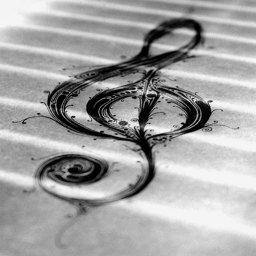
this is exactly the sort of style i want to go for with the big treble clef !